Lake Dibawah

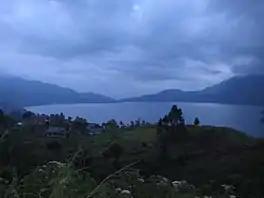

Lake Dibawah (means: "Lower Lake"; Minangnese: "Danau Dibawah") is a lake in West Sumatra, Indonesia. It is located at . This lake together with Lake Diatas, are known as the Twin Lakes ("Danau Kembar").